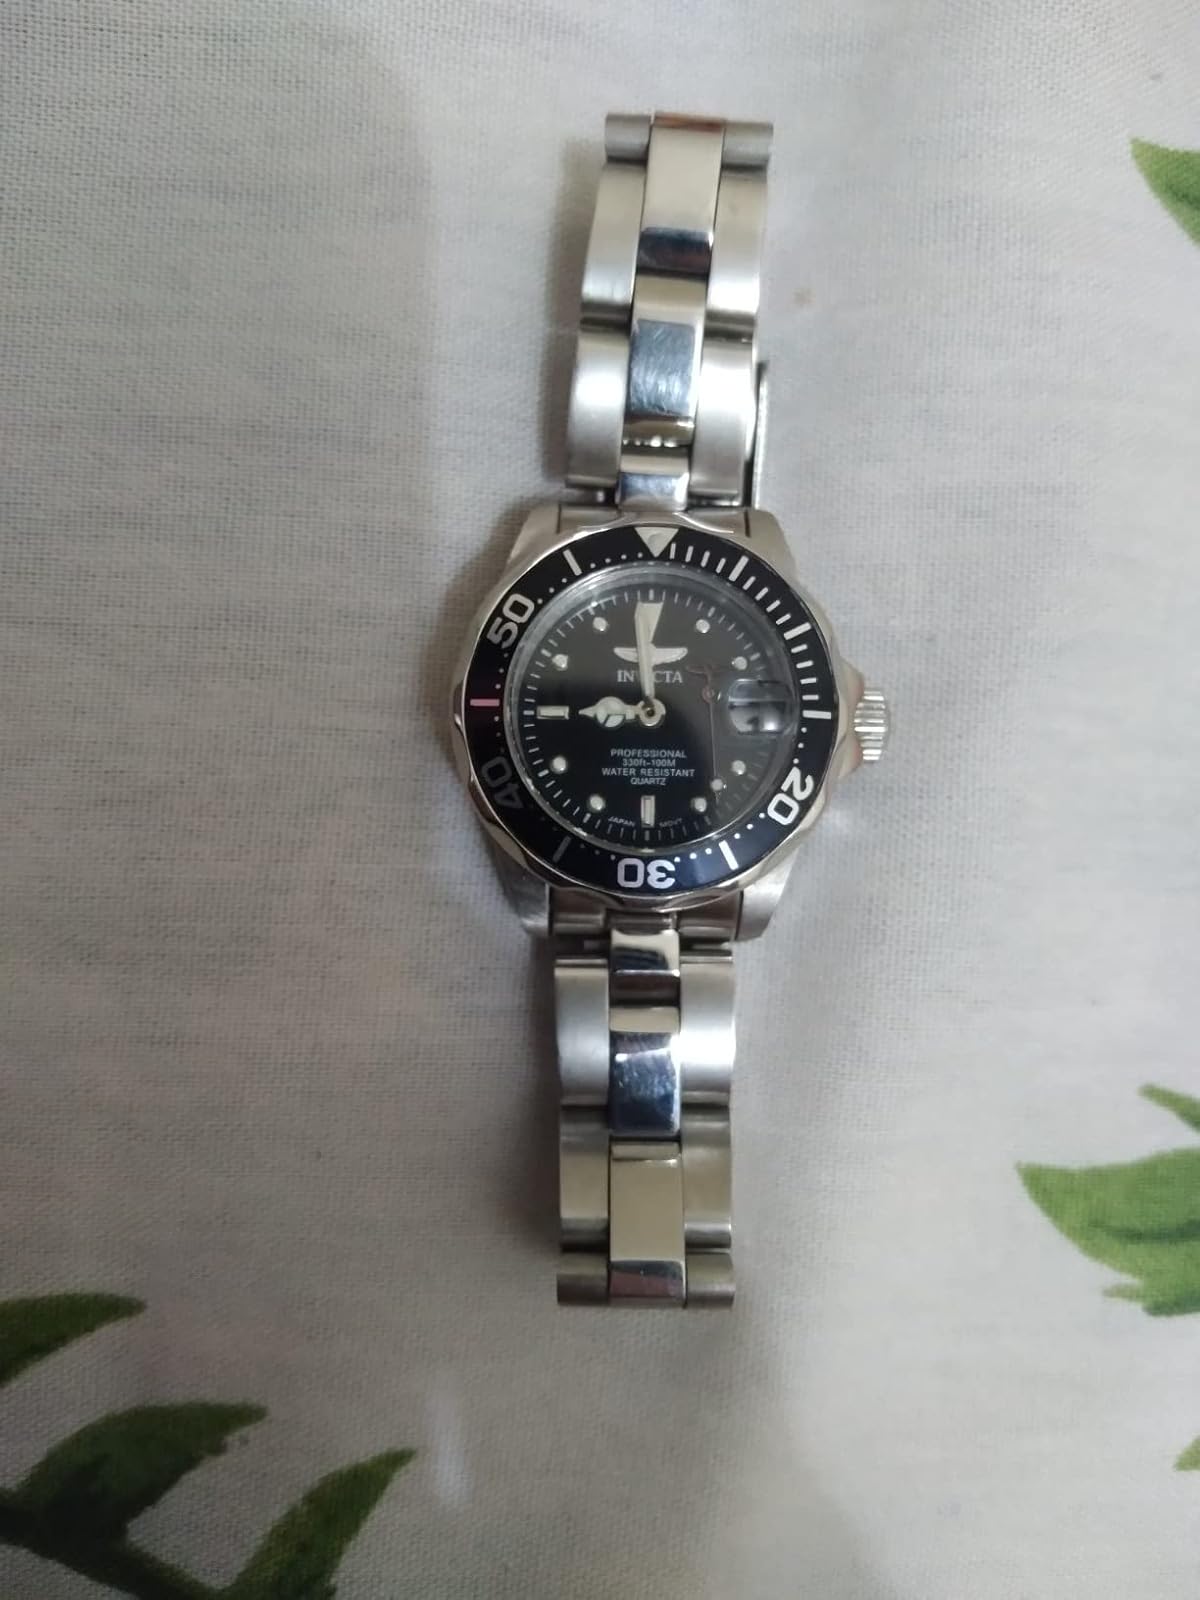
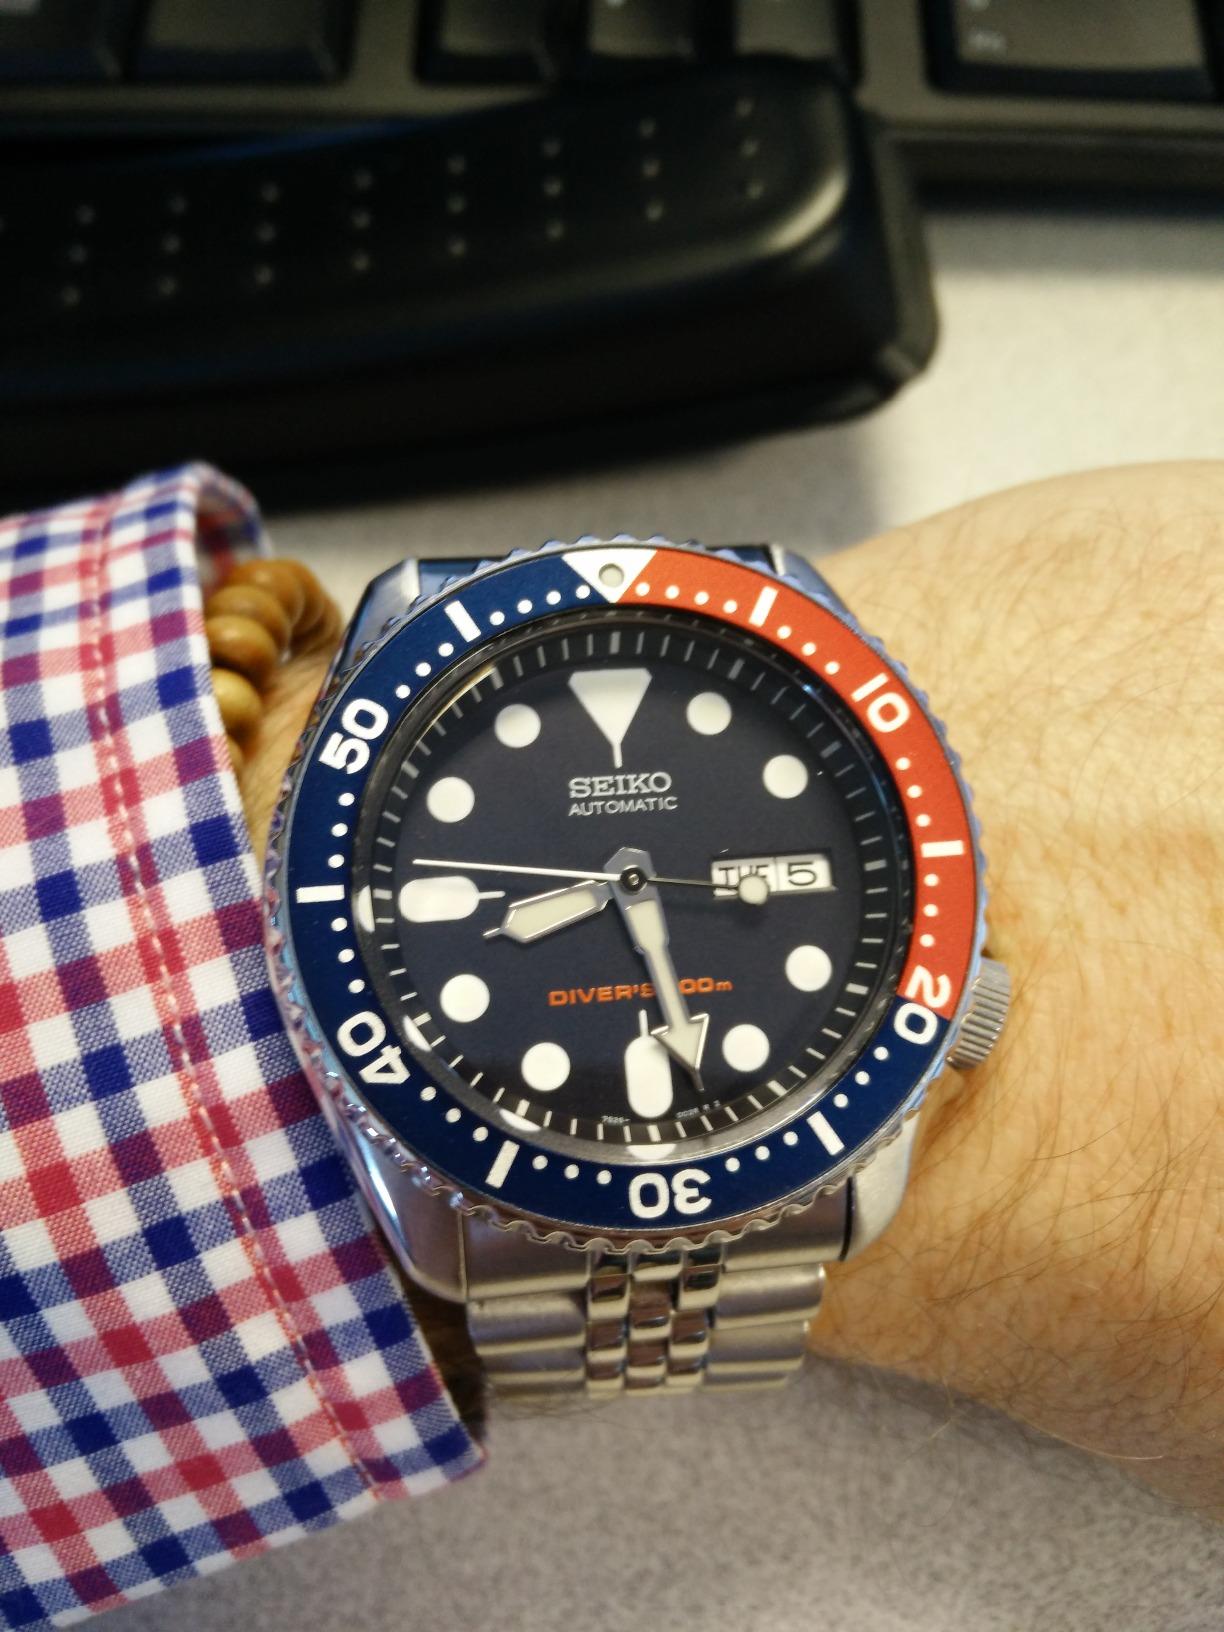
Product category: accessories_watch
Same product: no